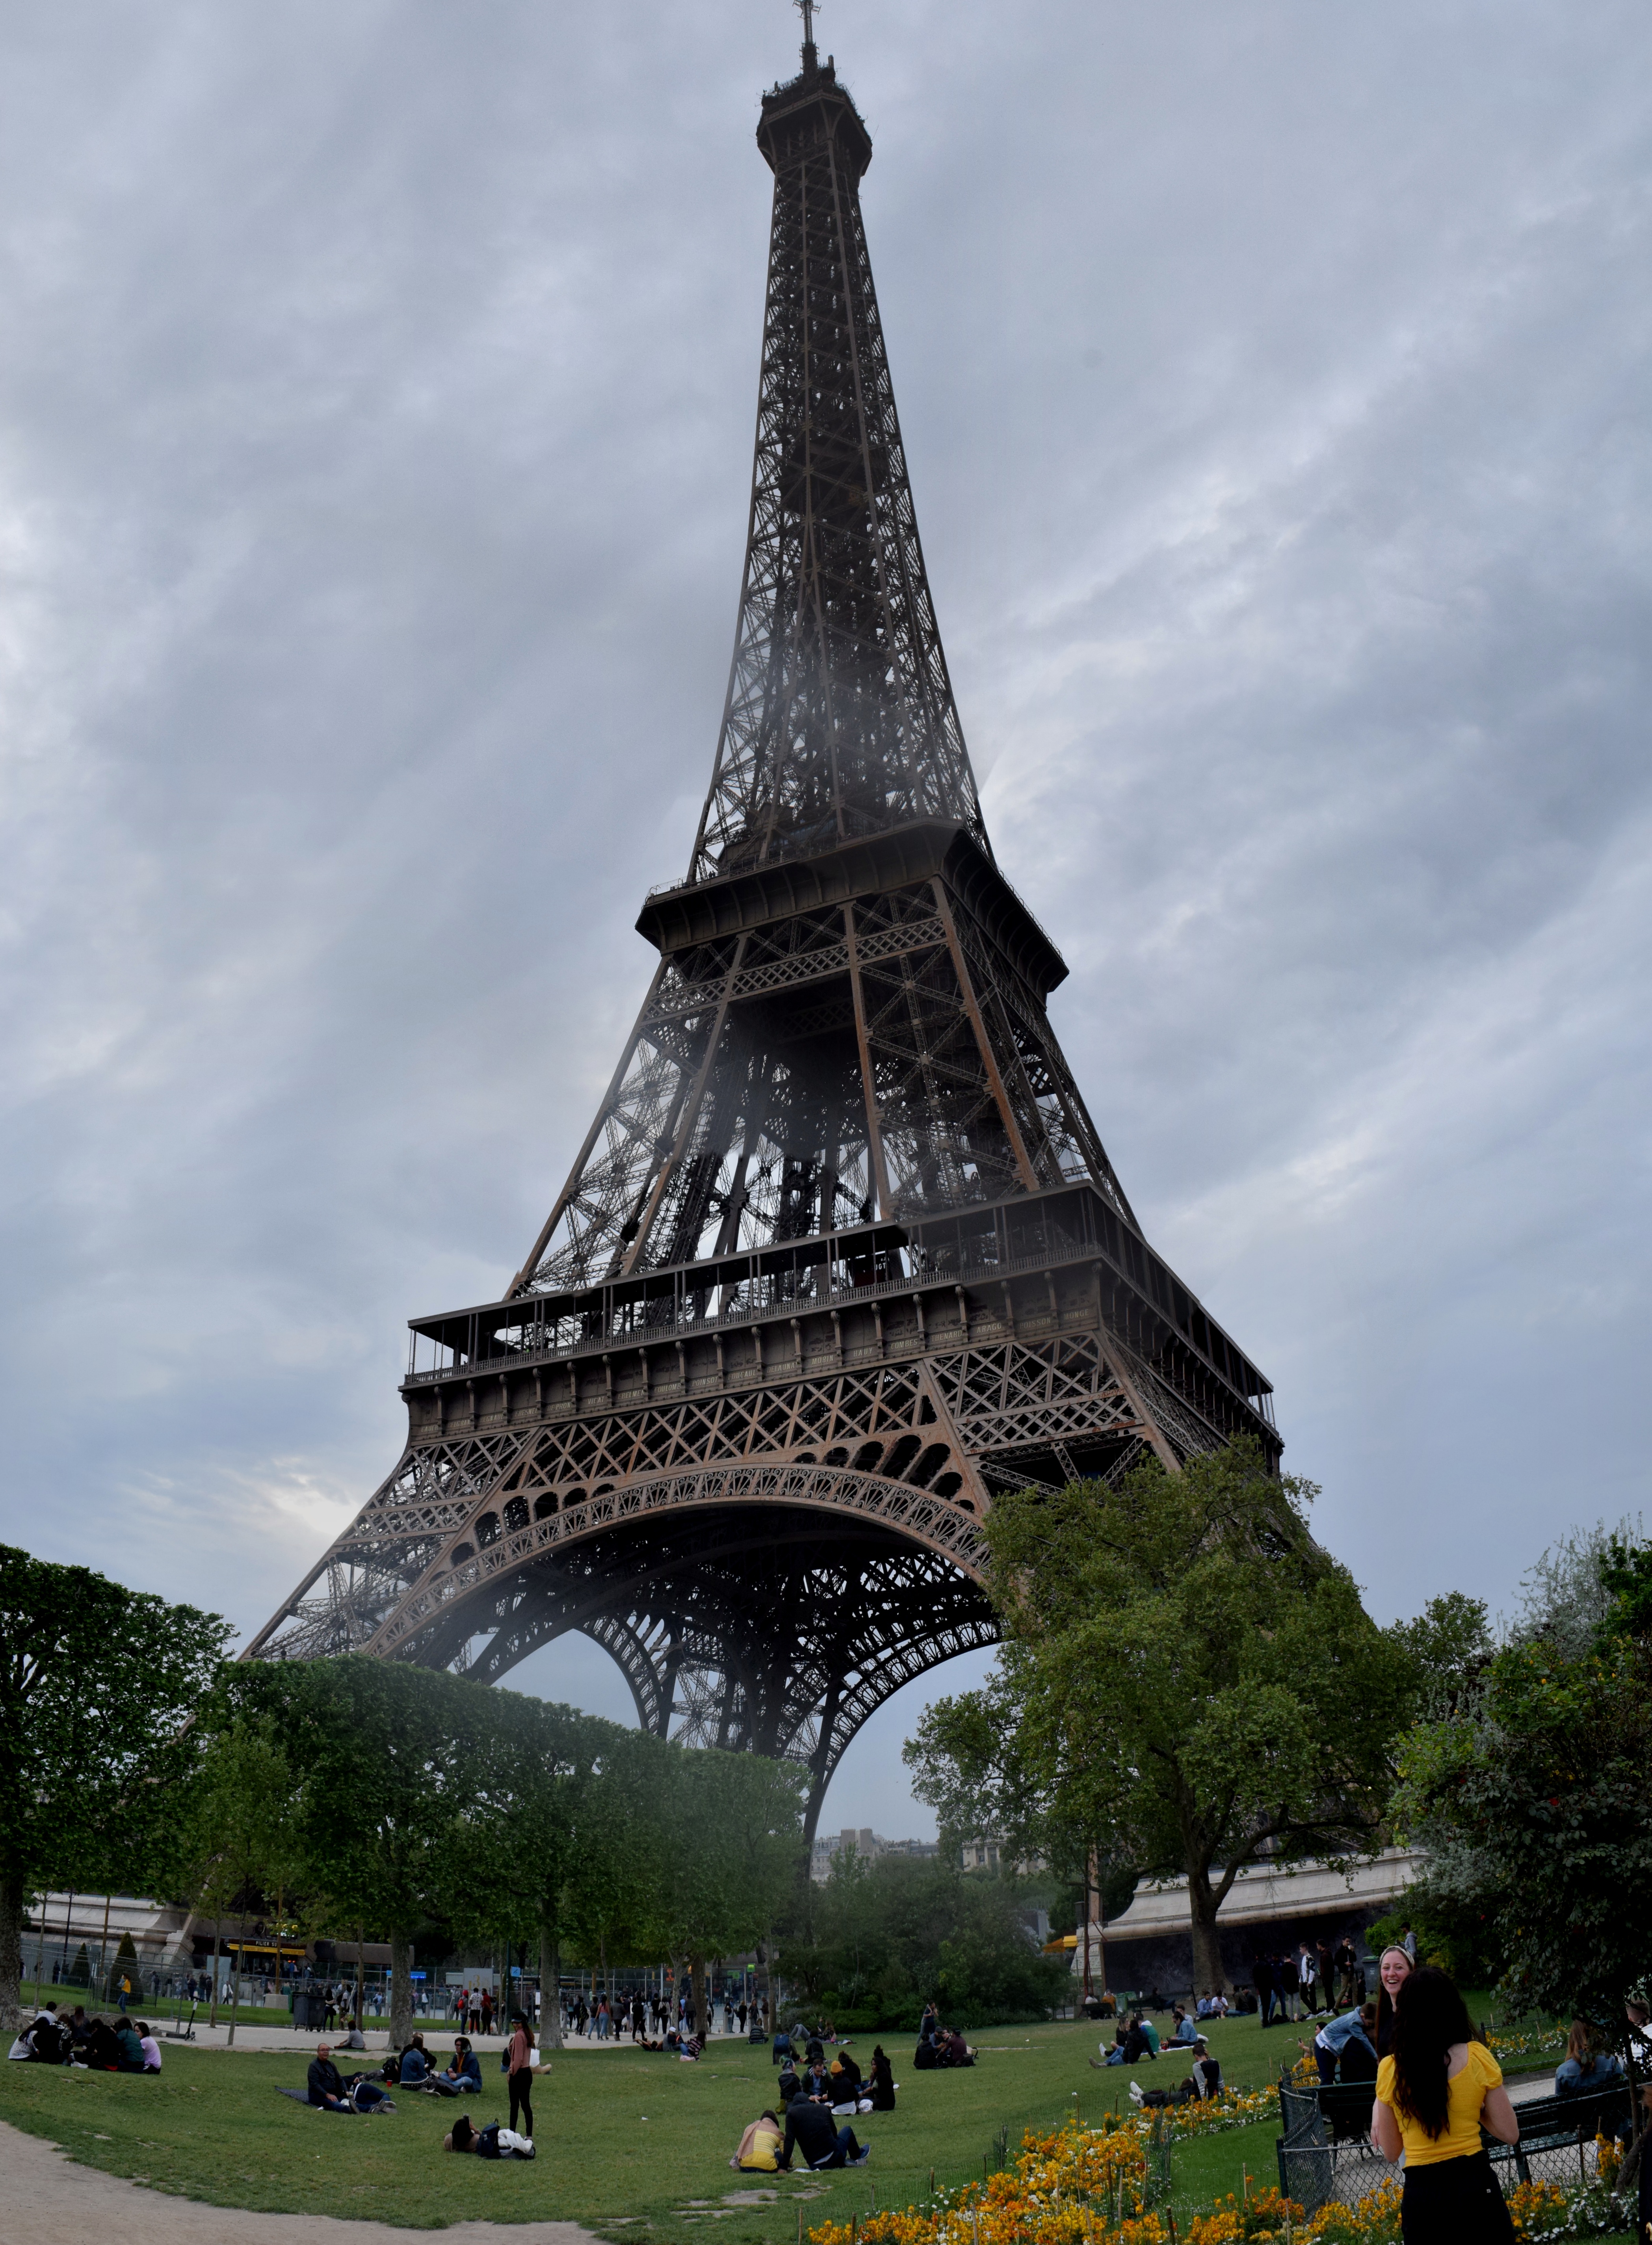
Eifelturm, sky, cloud, plant, daytime, tower, green, tree, yellow, leisure, landmark, travel, grass, city, monument, spire, pole, event, art, tourism, flower, metal, building, fun, tourist attraction, finial